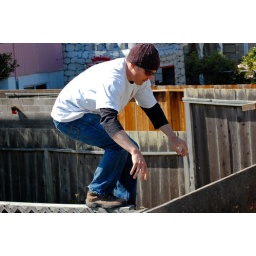
John fetches the red ball from over the fence